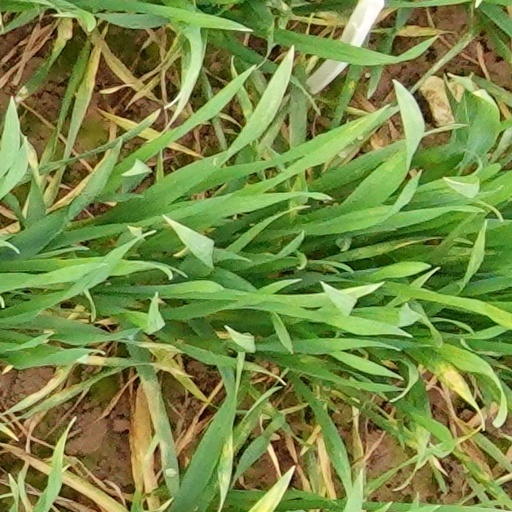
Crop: wheat